Vacomagi

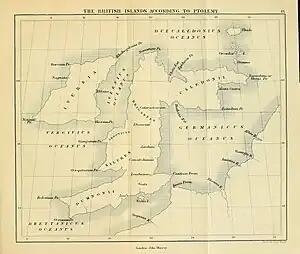
Ptolemy's map of the British Isles.

..."below Caledonia are the Vacomagi, among whom are the following settlements:
— Claudius Ptolemy (AD c.100–c.170)